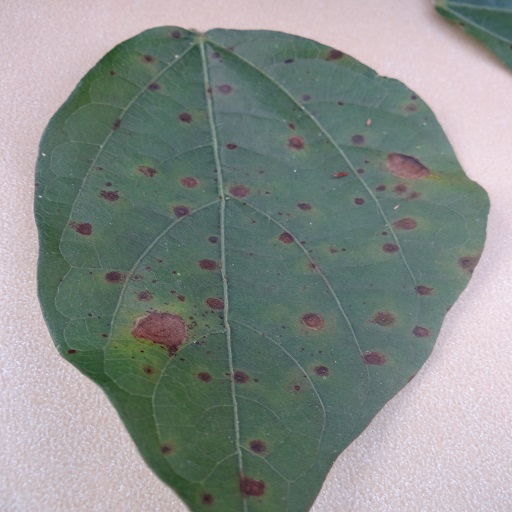
Label: Anthracnose